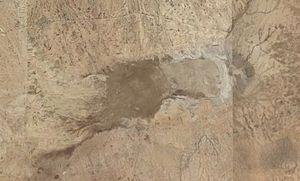
Image satellite de Sebkha Sidi Mansour, Gouvernerat de Gafsa, Tunisie